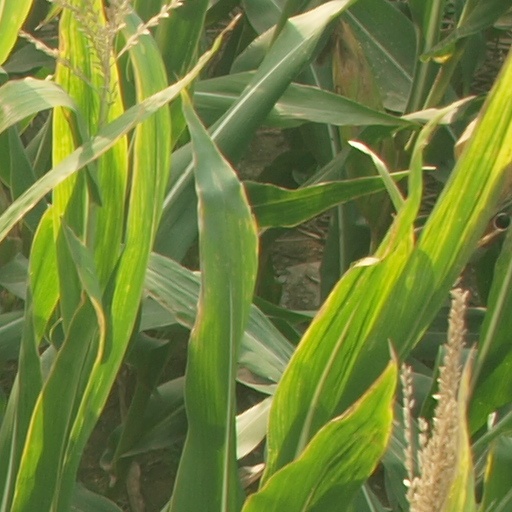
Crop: maize; corn